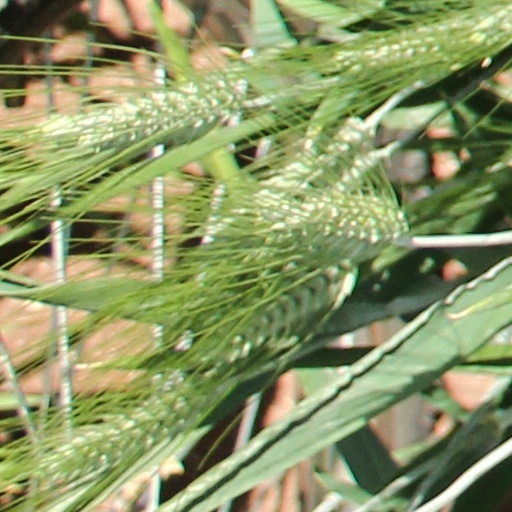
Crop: wheat